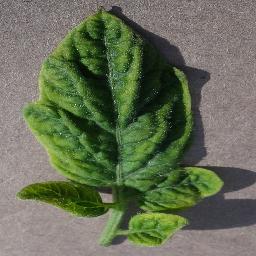
Label: Tomato___Tomato_Yellow_Leaf_Curl_Virus